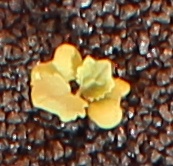
Label: Canola